Cameroon–United States relations

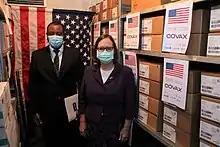
The US donates Janssen COVID-19 vaccines to Cameroon as part of the COVAX initiative in 2021

The relations are close, although they have sometimes been affected by concerns over human rights abuses and the pace of political and economic liberalization. The bilateral United States Agency for International Development (USAID) program in Cameroon closed for budgetary reasons in 1994.